Nieuw Nederlandsch Biografisch Woordenboek

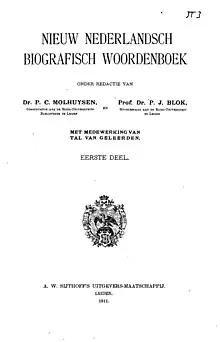
Cover of "Nieuw Nederlandsch Biografisch Woordenboek" ("NNBW"), part 1

The Nieuw Nederlandsch Biografisch Woordenboek ("NNBW") is a biographical reference work in the Dutch language. It was published in ten parts between 1911 and 1937 by Sijthoff, Leiden, and the editors were P. C. Molhuysen and P. J. Blok. The lexicon contains more than 22,000 short biographies on important or at least notable Dutch people born before 1910. The "NNBW" was compiled by several hundred historians and other experts. It is considered one of the most important reference works for Dutch history.